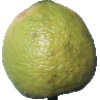
Label: Limes 1